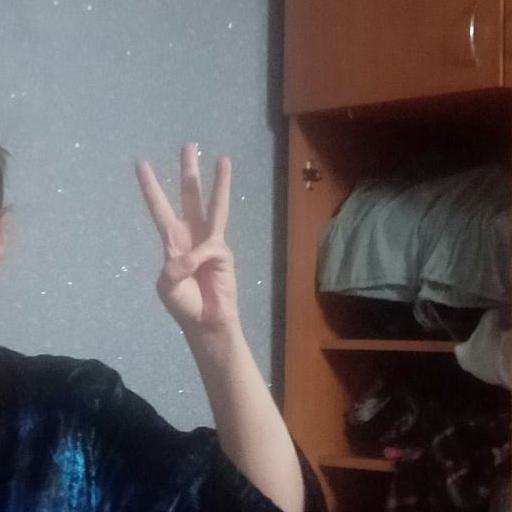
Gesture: three